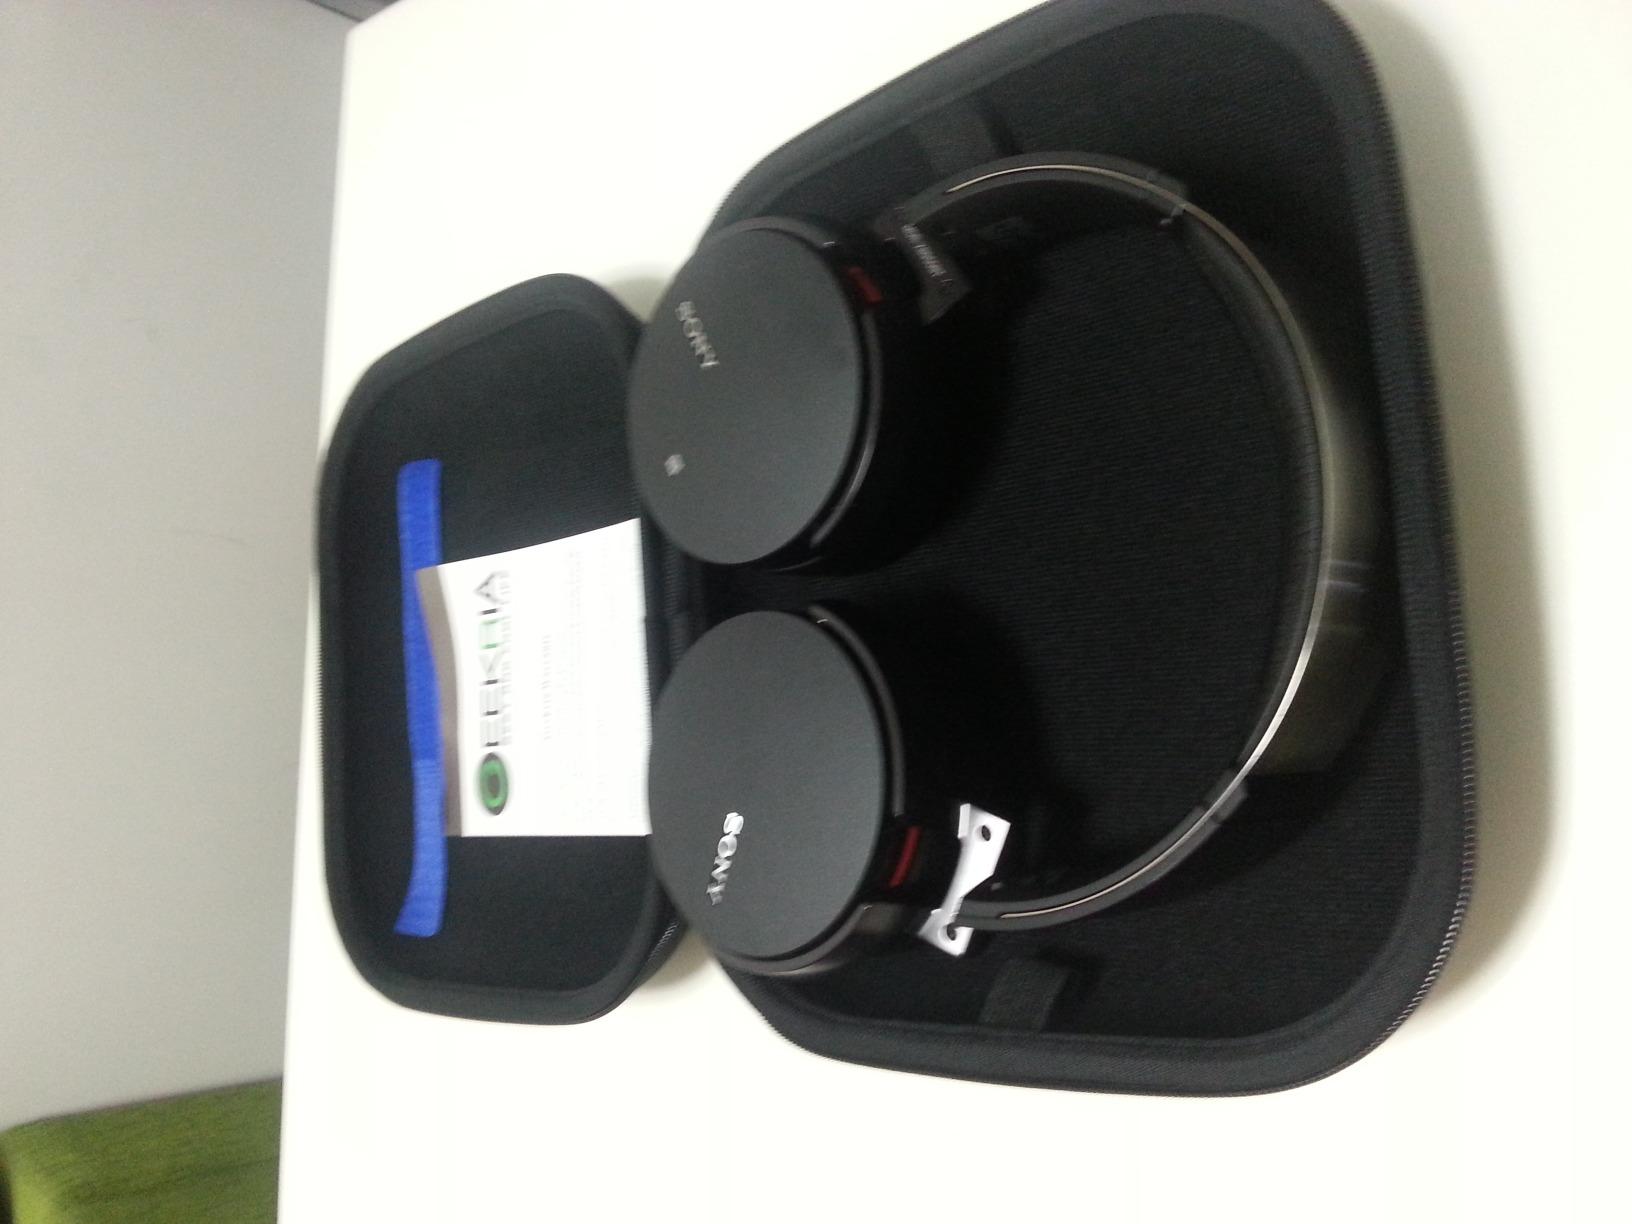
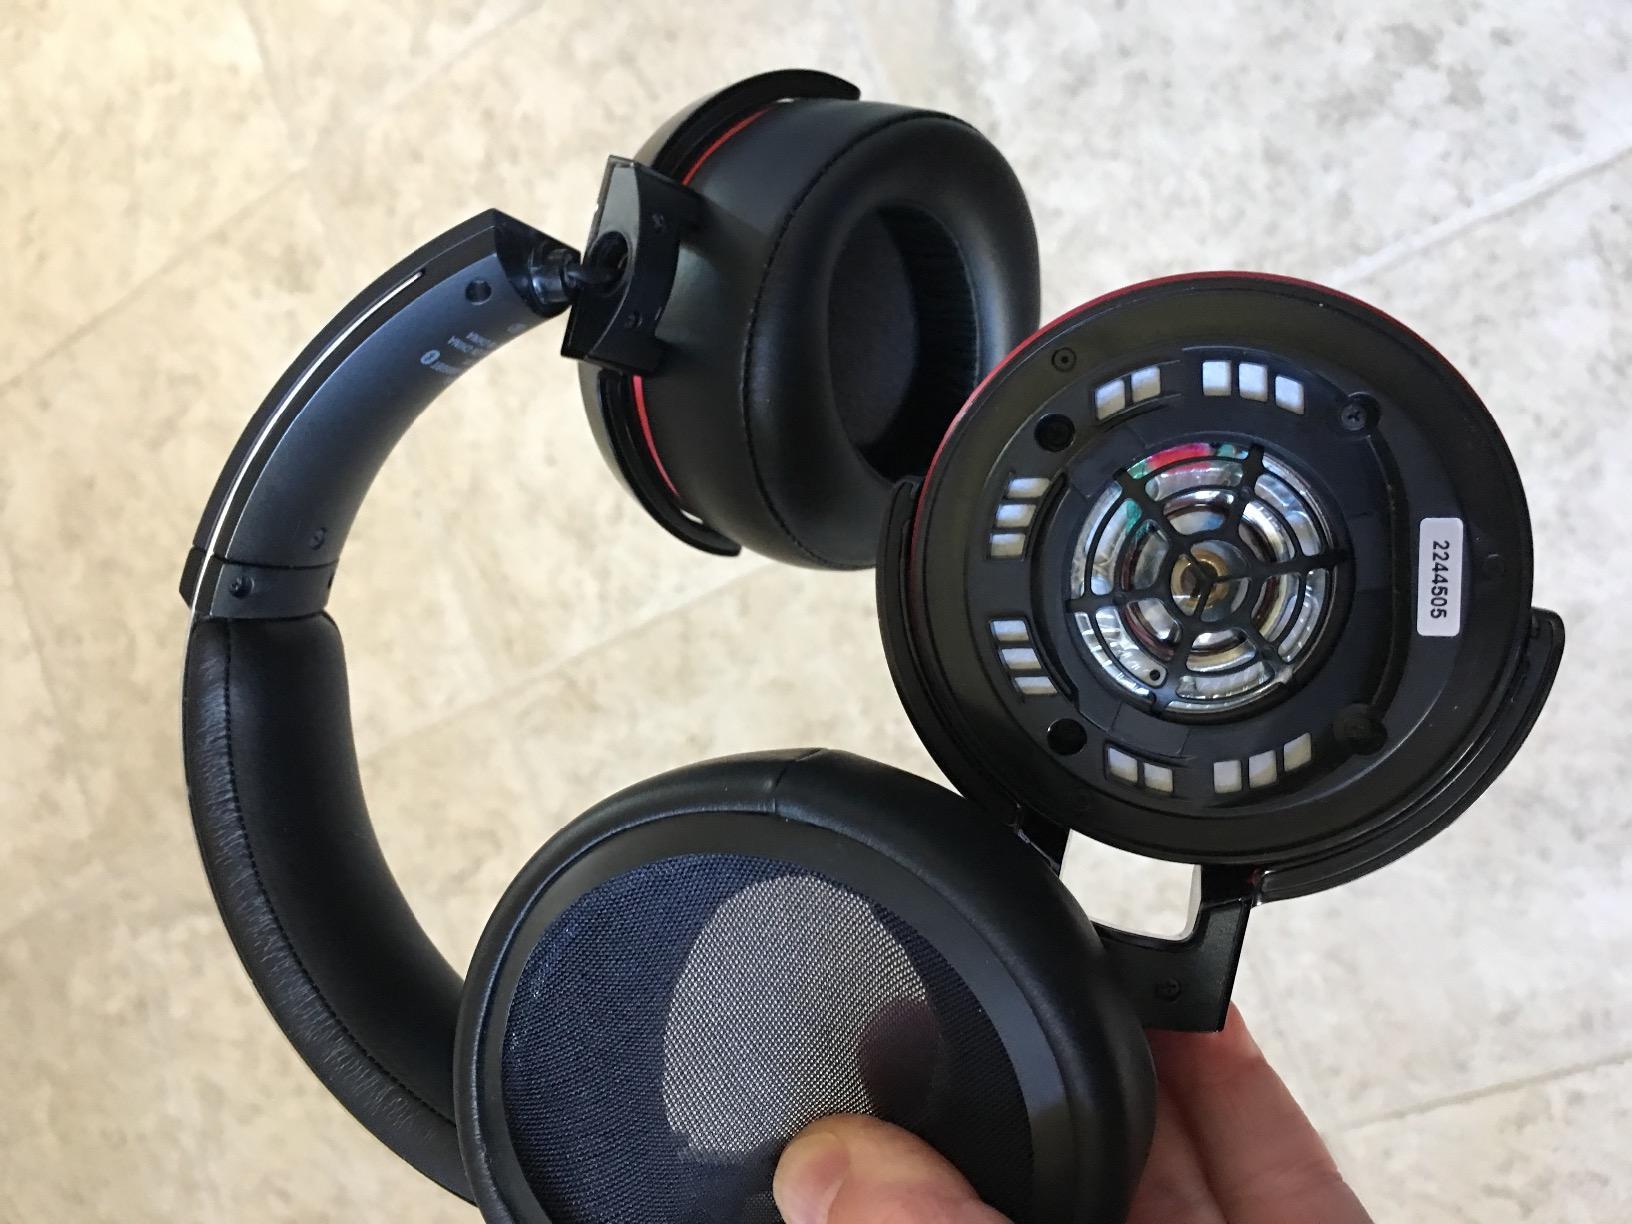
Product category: headphones
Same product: yes